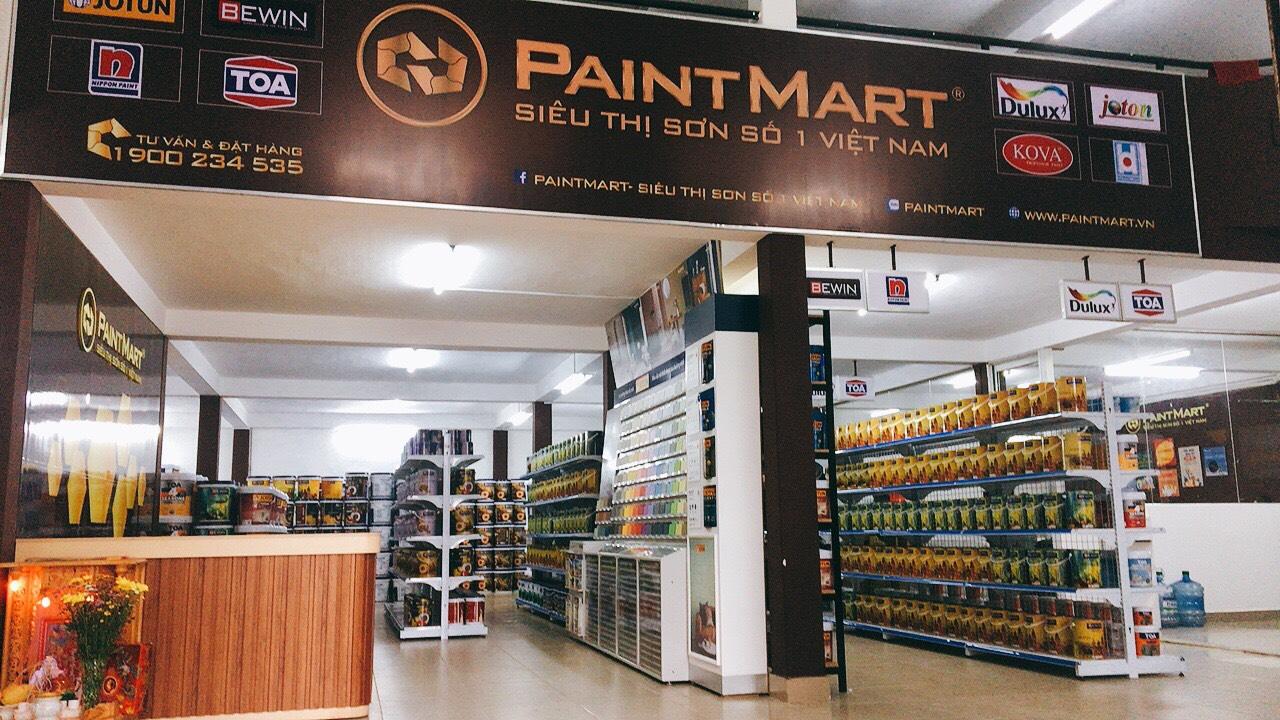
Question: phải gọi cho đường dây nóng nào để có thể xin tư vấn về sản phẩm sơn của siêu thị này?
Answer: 1900234535